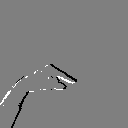
ASL letter: g